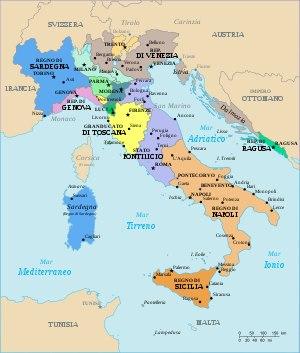
Les insurrections antifrançaises en Italie sont des révoltes qui éclatent, entre 1796 et 1814, pendant la période où une partie de la péninsule italienne se trouve sous domination française. Elles ont lieu dans les territoires occupés par les armées de la France révolutionnaire, dont cette dernière a fait des républiques sœurs, avec l'aide des sympathisants et des Jacobins du cru. Elles débutent avec la première campagne d'Italie conduite par Napoléon Bonaparte et prennent fin en 1814 avec son abdication.
La première campagne d’Italie est une campagne militaire menée par le général français Napoléon Bonaparte en Italie du Nord et sur le territoire autrichien du 24 mars 1796 au 7 avril 1797. Pendant un an, elle oppose principalement l'armée d'Italie de la République française aux forces de l'Empire d'Autriche et du Royaume de Sardaigne. Avec la guerre du Roussillon, le siège de Toulon et les actions en Corse, elle fait partie du théâtre méridional de la guerre de la Première Coalition.